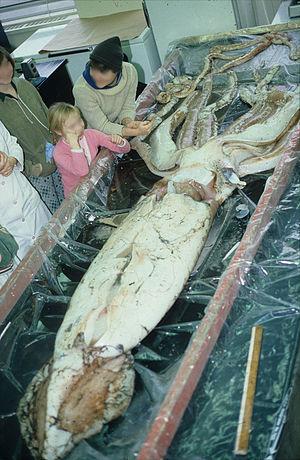
Le calmar géant est une espèce de céphalopodes décapodes, seul représentant de son genre et de sa famille.
Les calmars, aussi appelés calamars, ou teuthides constituent un groupe morphologique, apparu au début du Jurassique, de céphalopodes décapodes marins regroupant près de 300 espèces. La plupart des espèces n'ont pas de nom vernaculaire spécifique et sont donc désignées en français sous le nom générique de « calmar ». Il en est de même pour le terme encornet, autre nom vernaculaire plus particulièrement utilisé lorsque ces animaux sont considérés en tant que comestibles ou appâts de pêche. L'ordre des Teuthida, qui regroupait tous les calmars, est désormais considéré comme obsolète parce que paraphylétique. Il est maintenant séparé en Myopsida et Oegopsida.